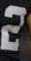
Number: 2